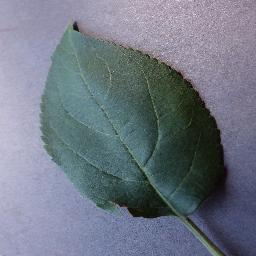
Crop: apple
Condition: healthy